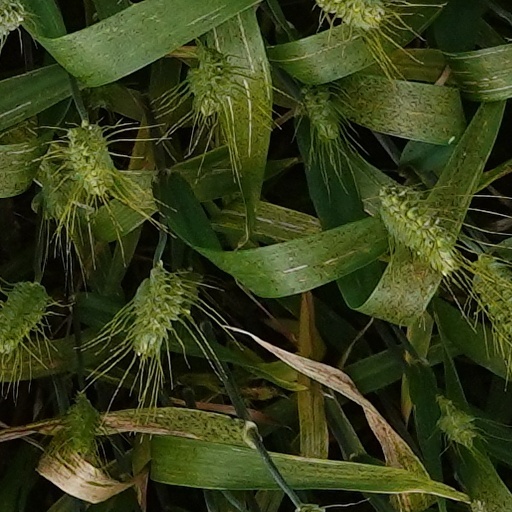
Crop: wheat